Bidding box

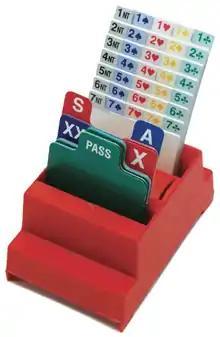
Bidding box for contract bridge

A bidding box is a device used for bidding in bridge, usually in duplicate bridge competitions. Made in various configurations and sizes, it is typically a plastic box with two holding slots, each containing a set of bidding cards: one with 35 cards with symbols of bids, and the other with cards for other calls (pass, double, etc.).